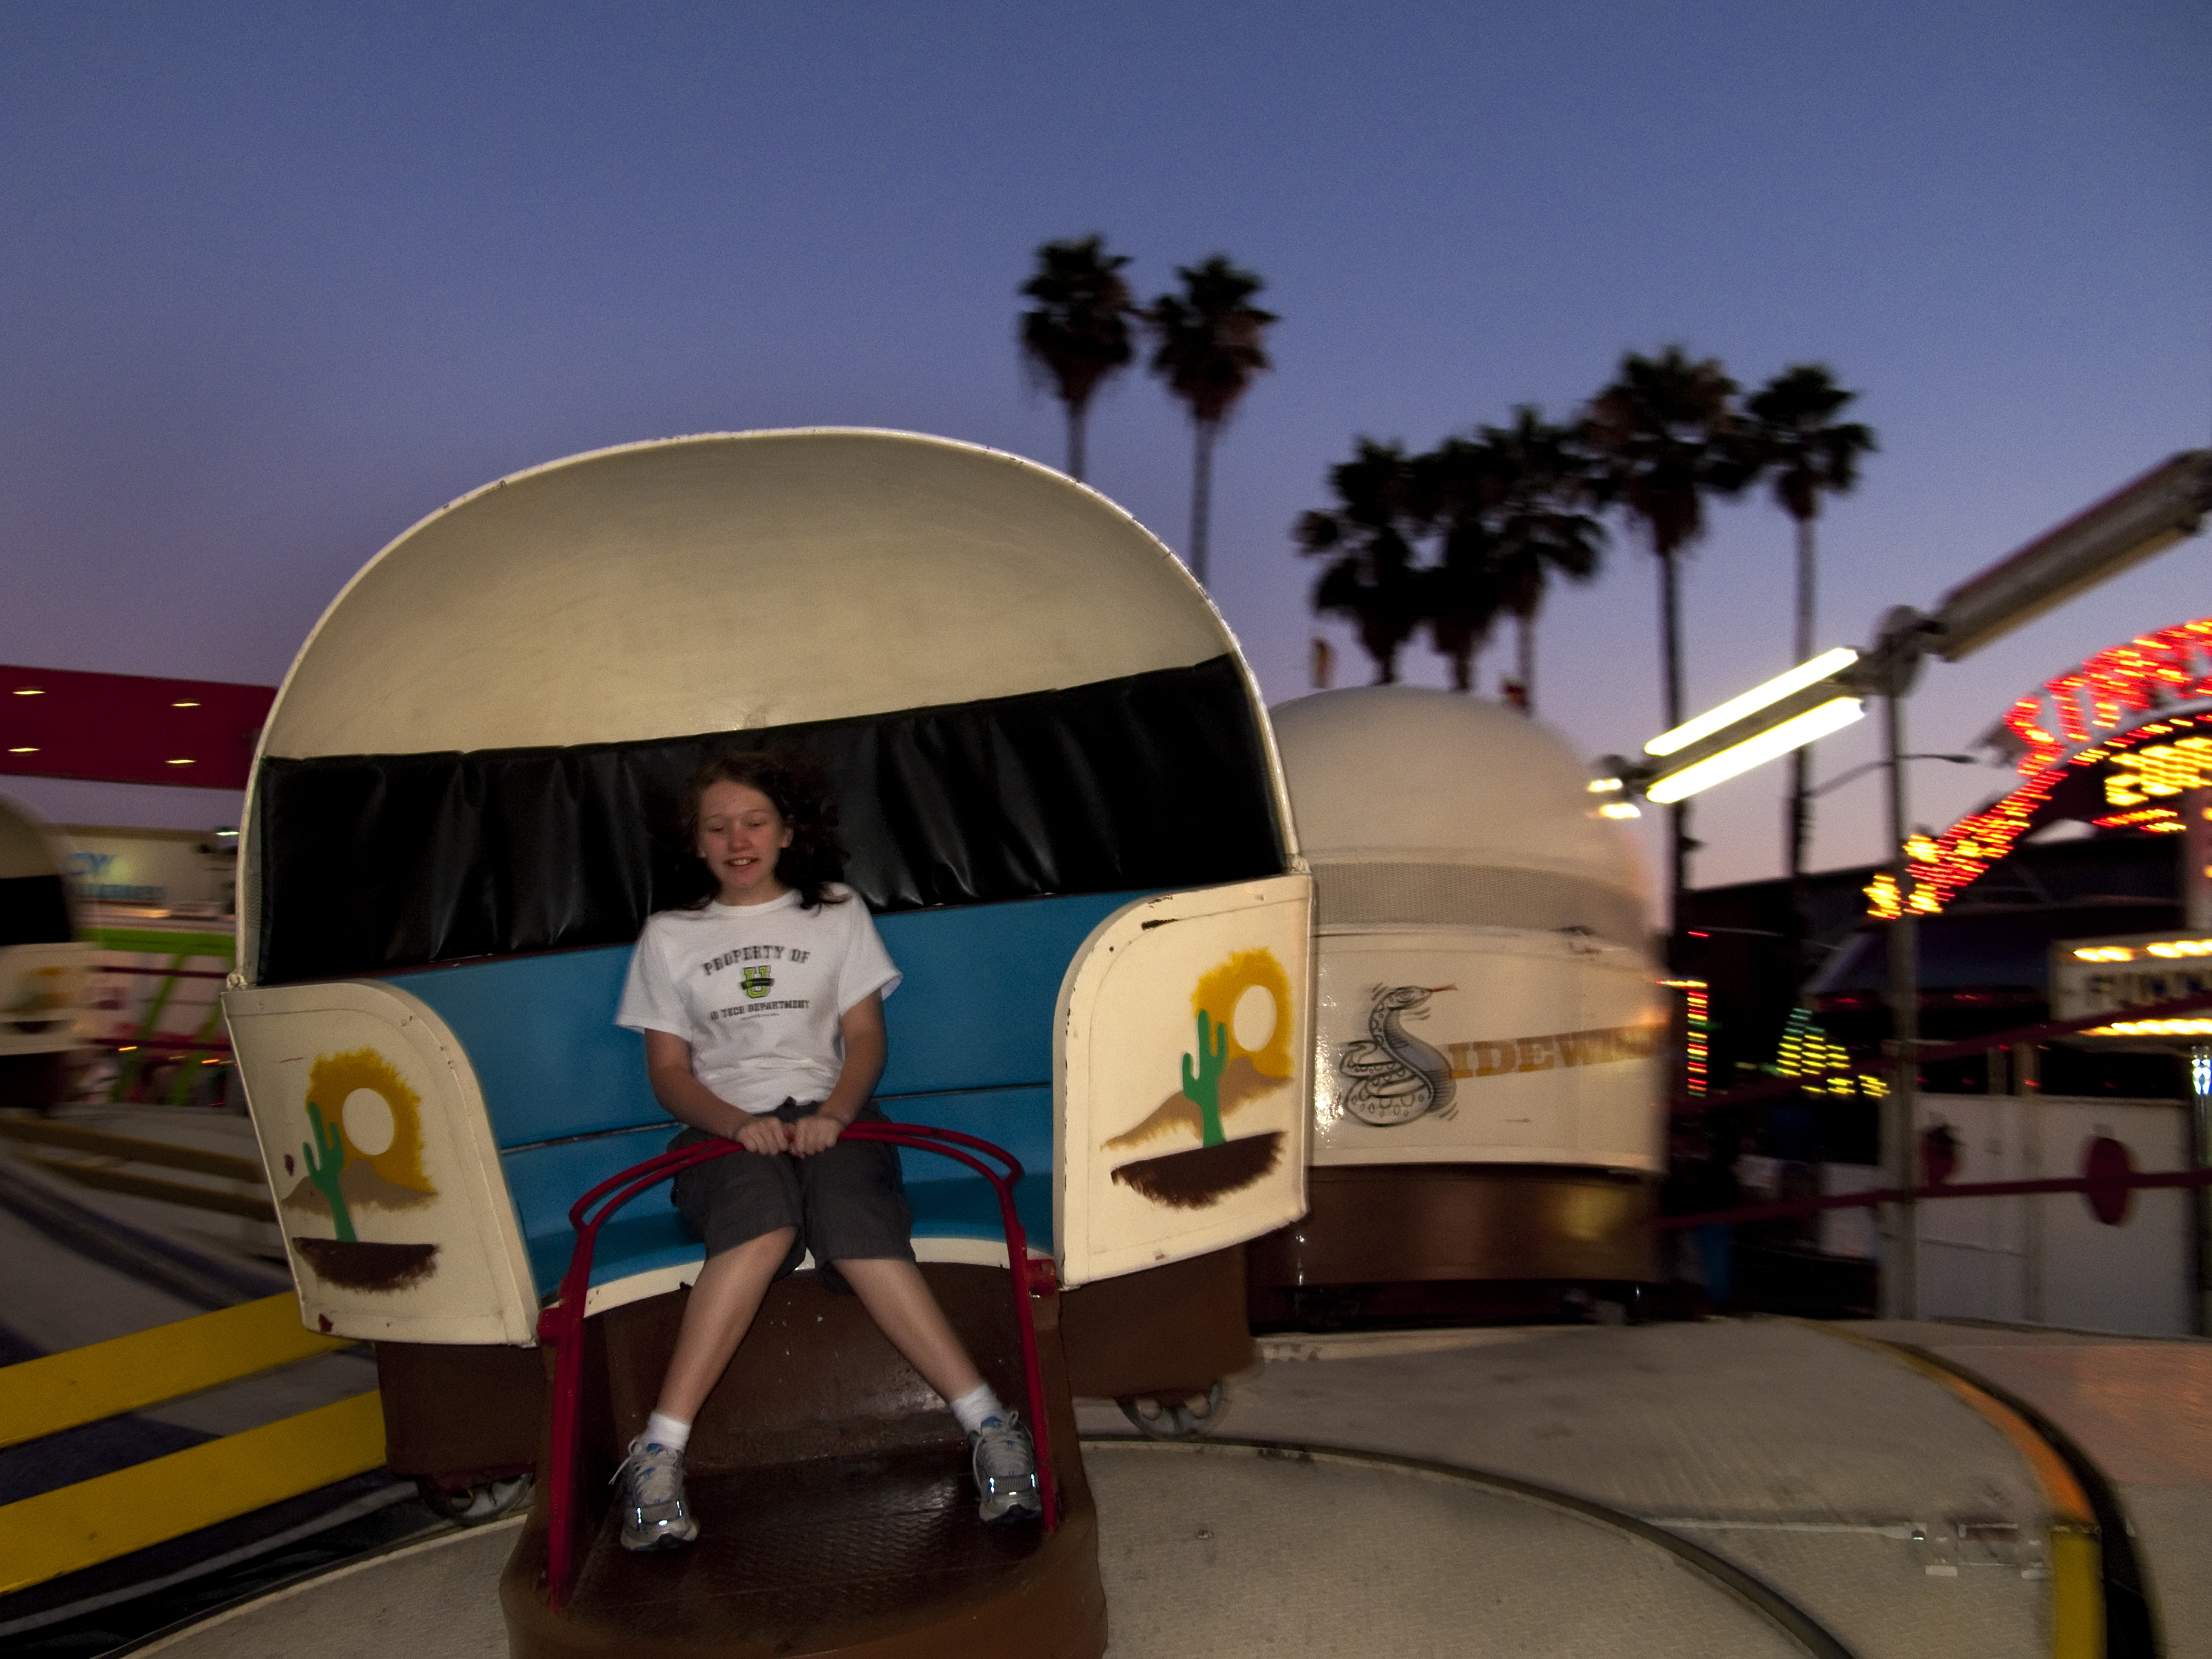
vehicle, carnival, amusement park, sacramento